Southwest Waterfront

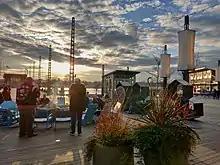
The fire pit at the Wharf

In the 1950s, city planners working with the Congress decided that the entire Southwest quadrant should undergo significant urban renewal — in this case, the city would acquire nearly all land south of the National Mall (except Bolling Air Force Base and Fort McNair), either through voluntary purchases or through the use of eminent domain, evict virtually all of its residents and businesses, destroy many of its streets and all of its buildings and landscapes, and start again from scratch.